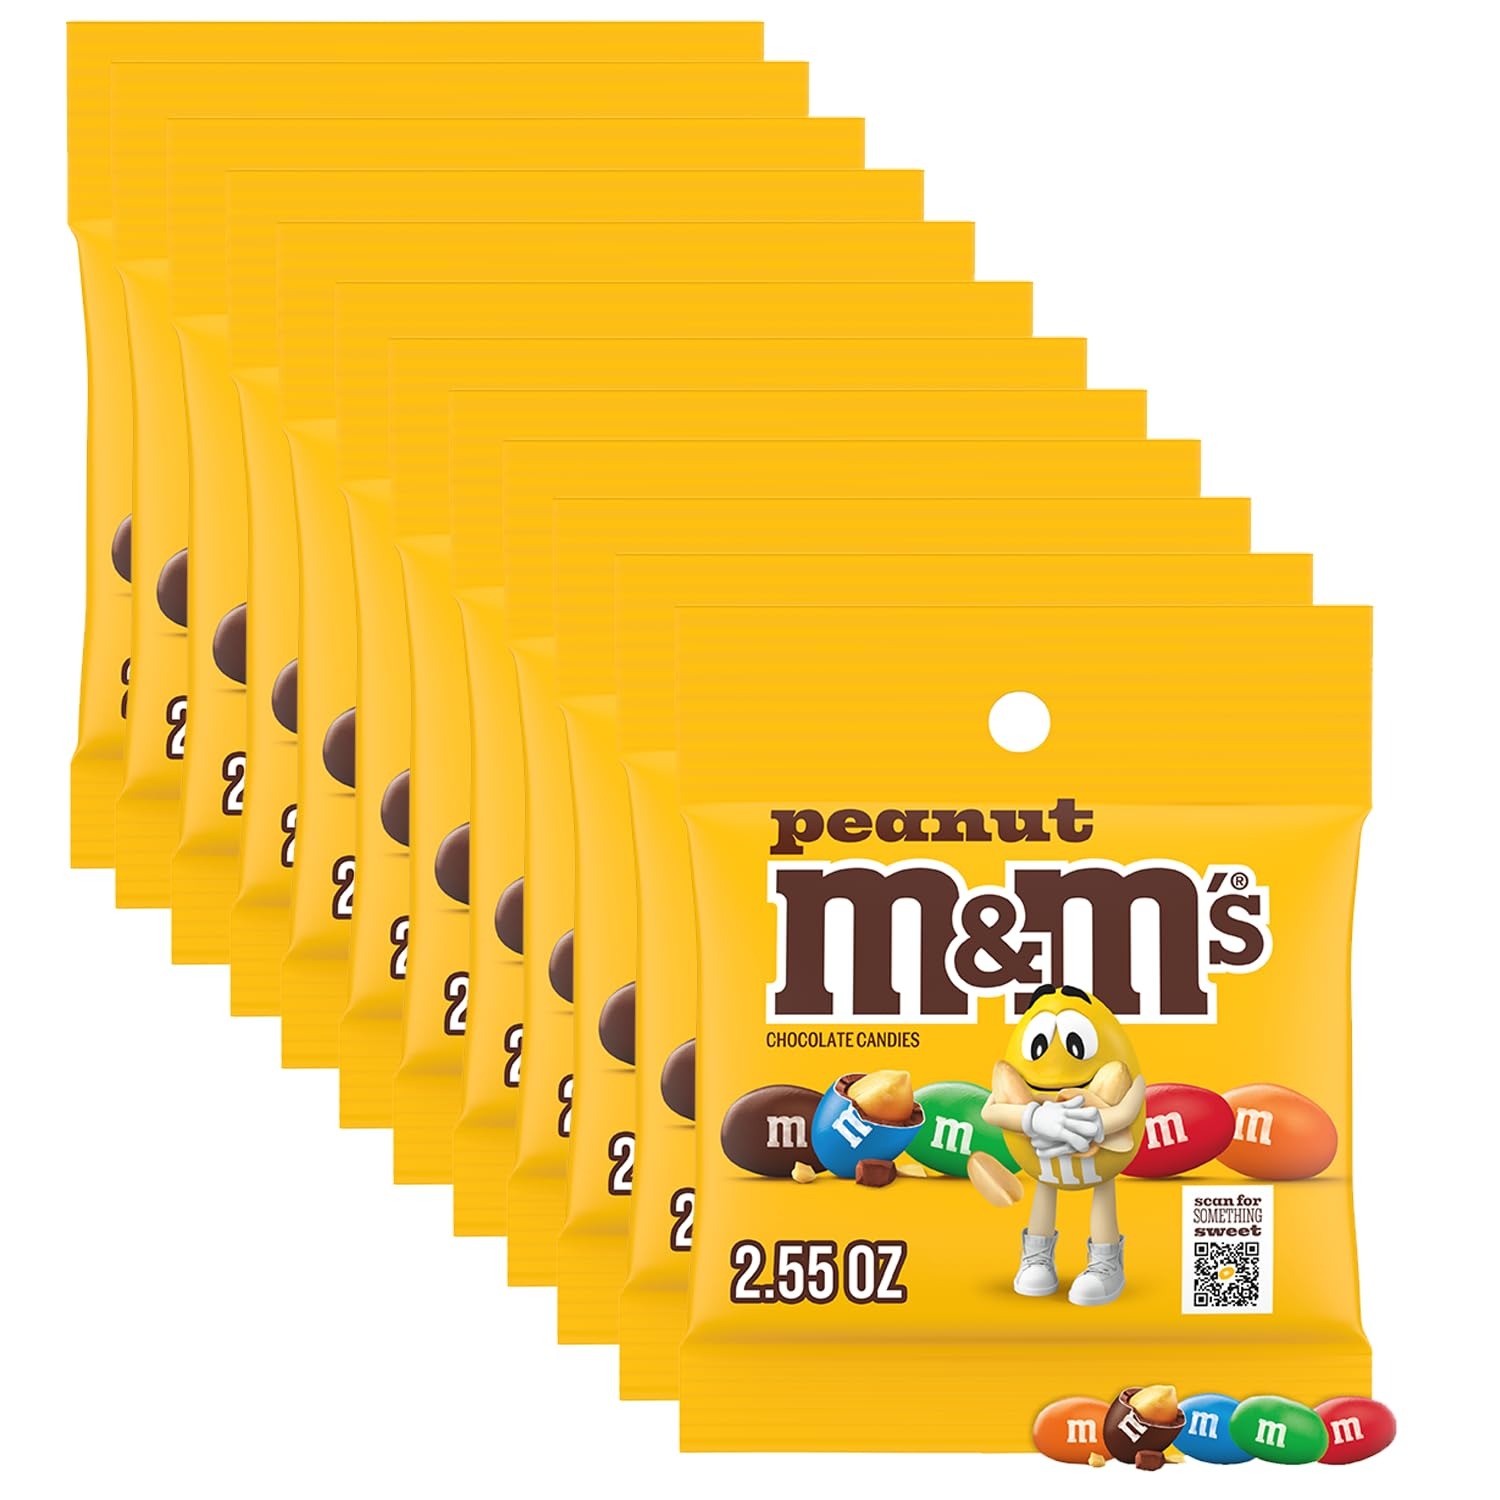
Item Name: M&M'S Peanut Milk Chocolate Candy, 2.55 oz Bag (Pack of 12)
Bullet Point 1: Contains twelve (12) 2.55-ounce bags of M&M'S Peanut Milk Chocolate candy
Bullet Point 2: Made with roasted peanuts covered in real milk chocolate covered in a crunchy candy shell
Bullet Point 3: Make these classic milk chocolates with crunchy peanuts your go-to candy
Bullet Point 4: From cookies to trail mix, add colorful fun to your baking ingredients or snack spreads with M&M'S Peanut candy
Bullet Point 5: Take M&M'S candy bags on the go for a chocolate pick-me-up anytime
Value: 30.6
Unit: Ounce

Price: 13.055